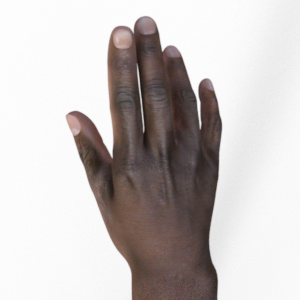
Label: paper